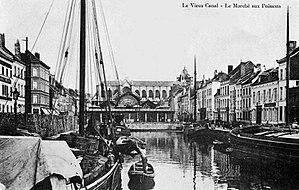
Vue sur le port et le marché aux poissons vers 1890
Cette page reprend une partie des bâtiments remarquables se trouvant sur le trajet de la ligne 3 du tramway de Bruxelles.